The Killer Bride

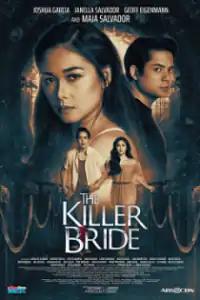
"The Killer Bride" promotional poster.

-The grandchild of Guada and Jacobo to Renato, she was falsely accused in killing Javier Dela Cuesta. When fire came in Women's Correctional, she seeks revenge on everyone who hurts her. She is rescued by Sharon's brother Fabio and eventually assume the identity of a crime boss named Alba Almeida. She adopts Emma from the streets and raises her like her own daughter, not realizing that she is actually her biological daughter. She eventually employs Emma in her revenge but is eventually exposed as alive. After being released on legal technicalities she is later killed by her aunt and returns to haunt her family and possess Emma for real before being put at rest by Vito, who reveals that Emma is their long-lost daughter.